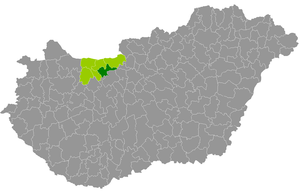
Le district de Tatabánya est un des 6 districts du comitat de Komárom-Esztergom en Hongrie. Créé en 2013, il compte 85 054 habitants et rassemble 10 localités : 9 communes et une seule ville, Tatabánya, son chef-lieu.